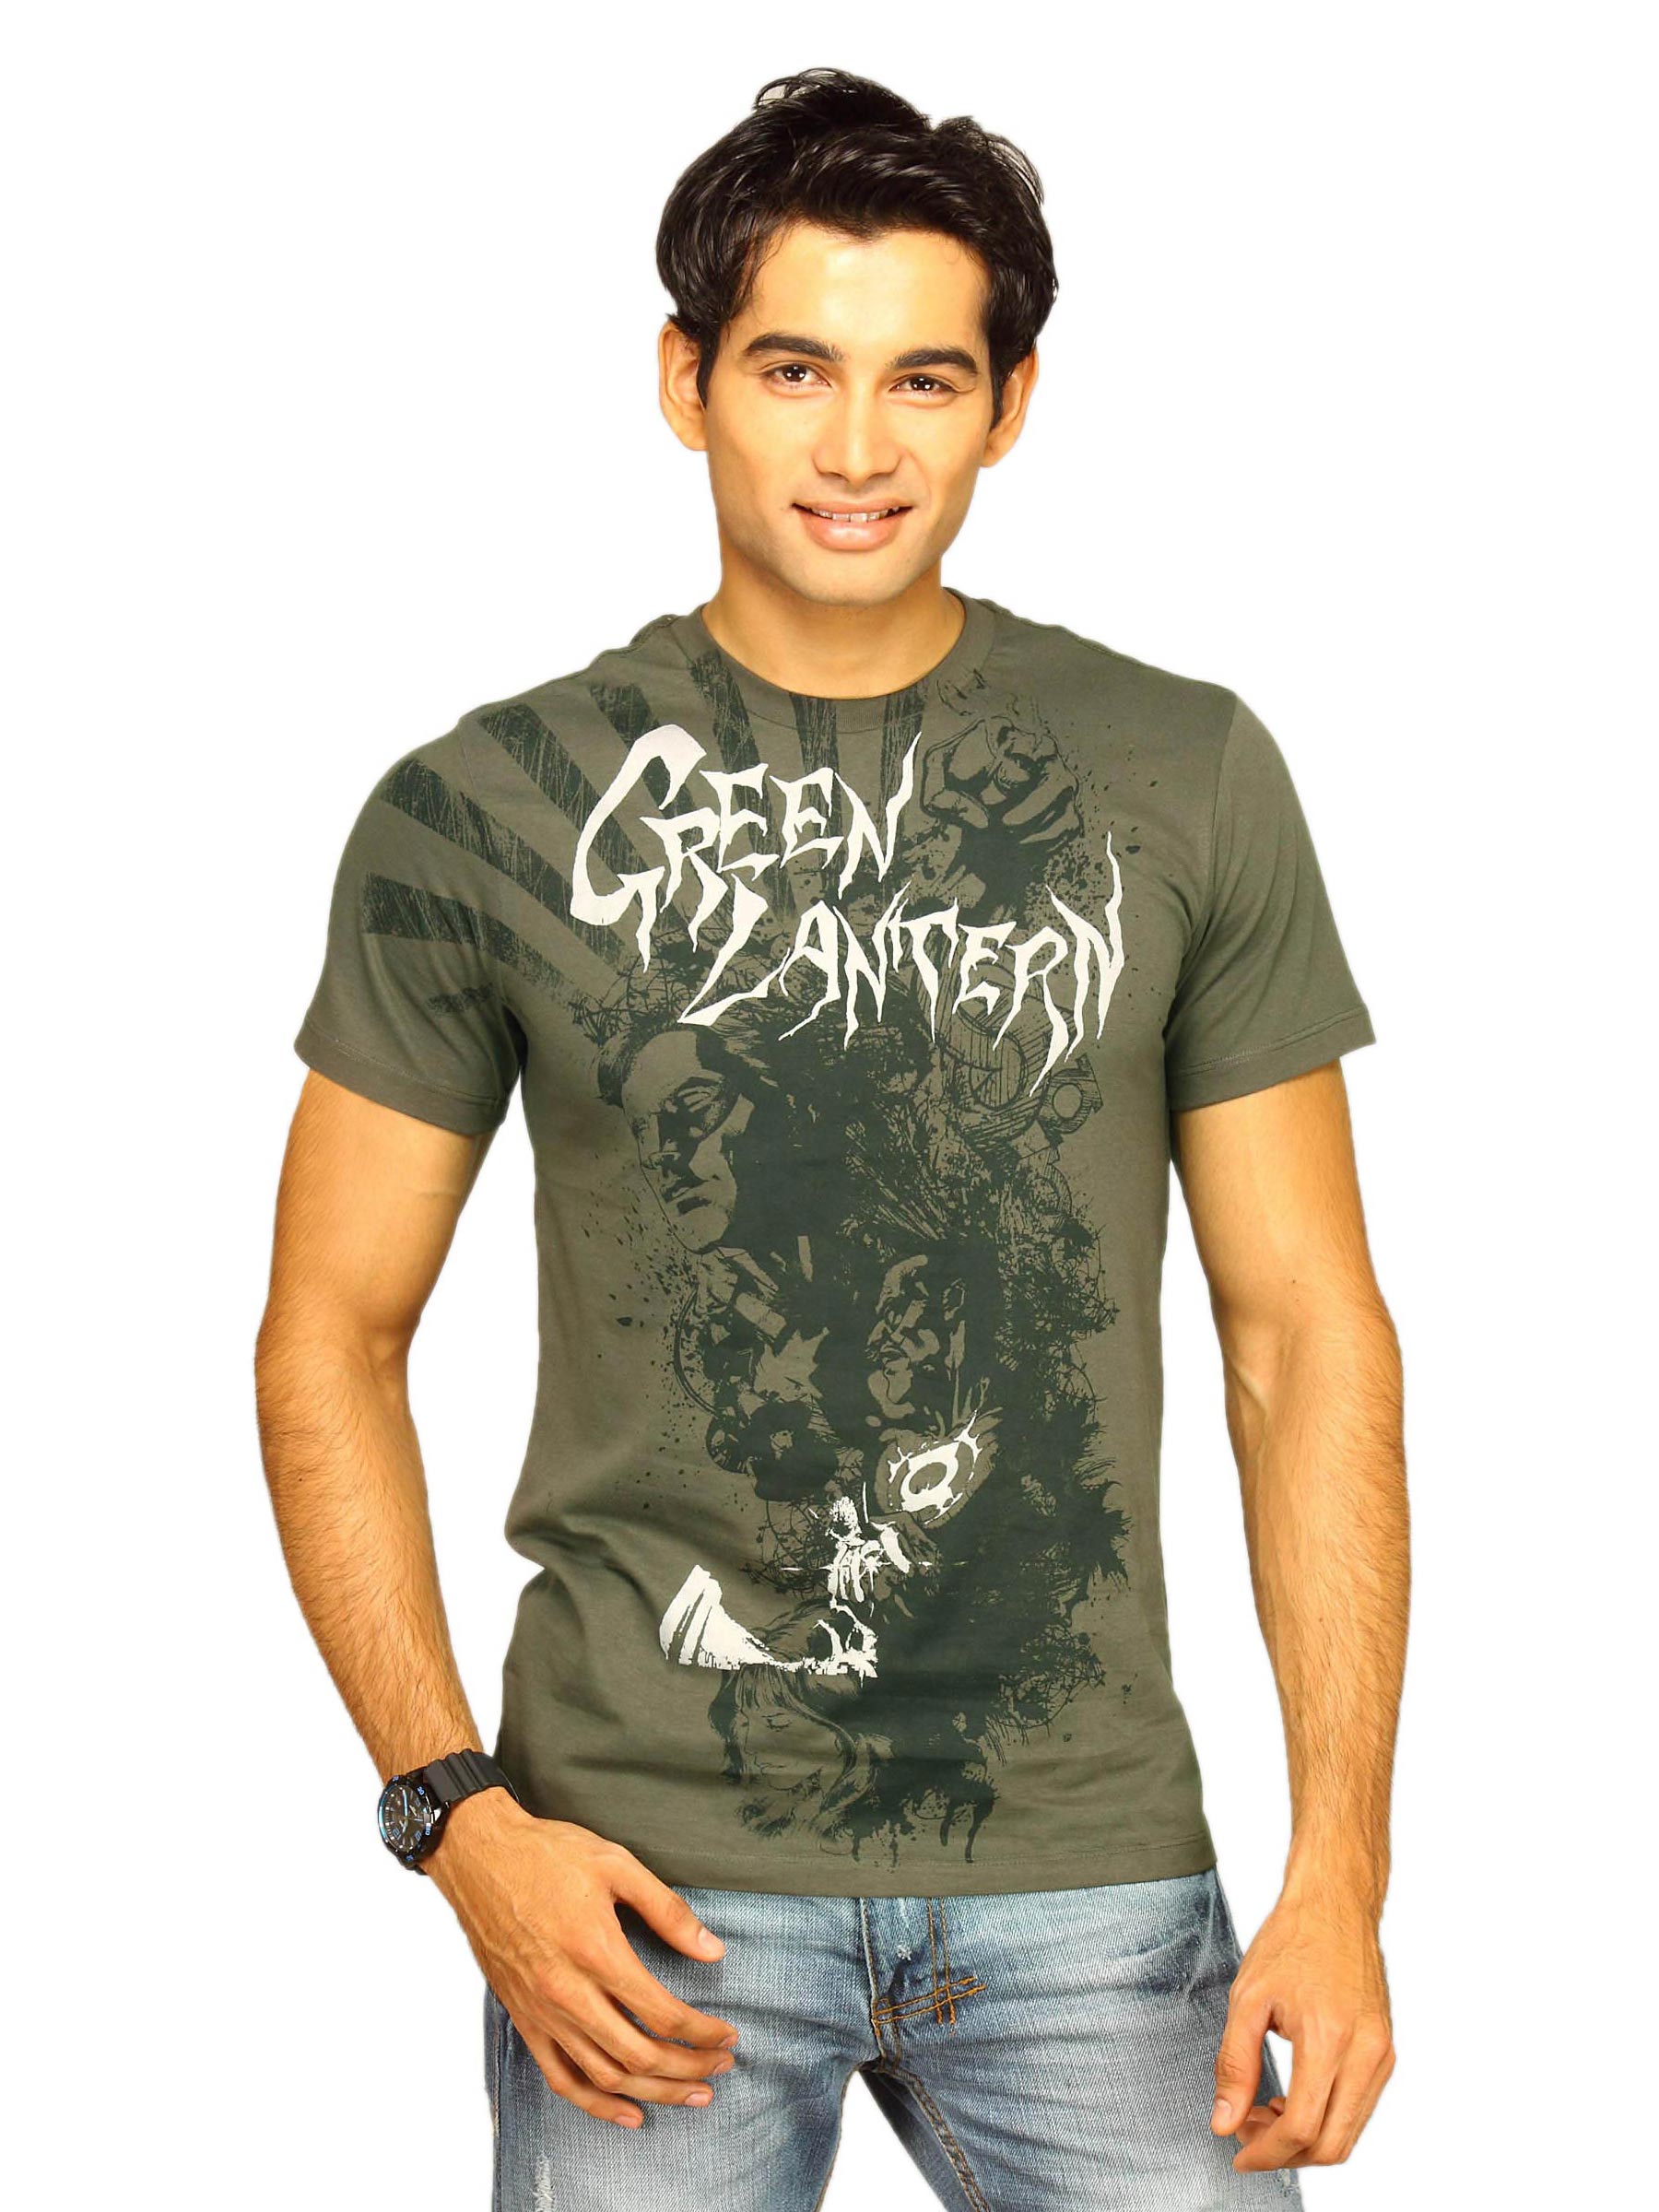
DC Comics Men's Comic Book Olive T-shirt
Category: Apparel / Topwear / Tshirts
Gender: Men
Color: Green
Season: Summer 2011
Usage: Casual